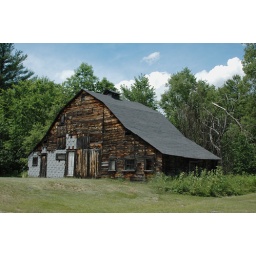
Old rundown barn on a country road in New Hampshire